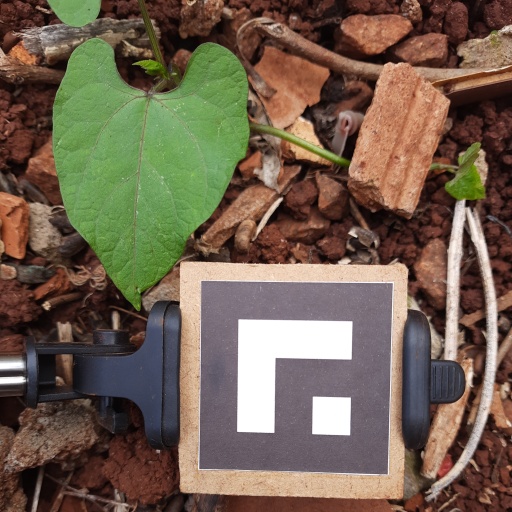
Observations: wavy surface, no eating holes, under shade